Anna Ternheim

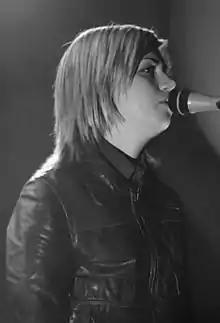
Ternheim in 2009

Her most popular songs include: "To Be Gone", "My Secret", "Girl Laying Down", "Today is A Good Day", and "Shoreline" (a Broder Daniel cover).